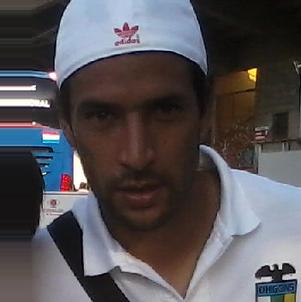
Age: 29